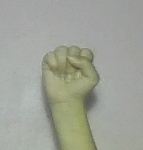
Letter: saad